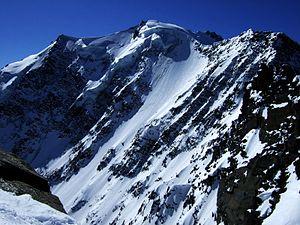
Le Fletschhorn est un sommet des Alpes valaisannes entre la vallée de Saas et le col du Simplon. Il atteint une altitude de 3 986 mètres.